Chirk Tunnel

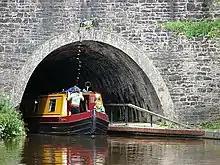
Southern portal of the tunnel

In 1791, the embryonic Ellesmere Canal was planning a network of canals to link the Chester Canal to Shrewsbury, with branches to Ruabon and Llangollen, Bersham, Llanymynech and possibly to Whitchurch and Wem. The promoters asked William Jessop to assess their plans, and he produced plans for a rather different route, running from the Chester Canal basin through Wrexham, Bersham, Ruabon, Pontcysyllte, Chirk, Frankton and Weston to reach Shrewsbury. The route would have involved three tunnels, one of at Ruabon, one of at Weston, and a tunnel under the Froncysyllte limeworks at Chirk, which would have been long.